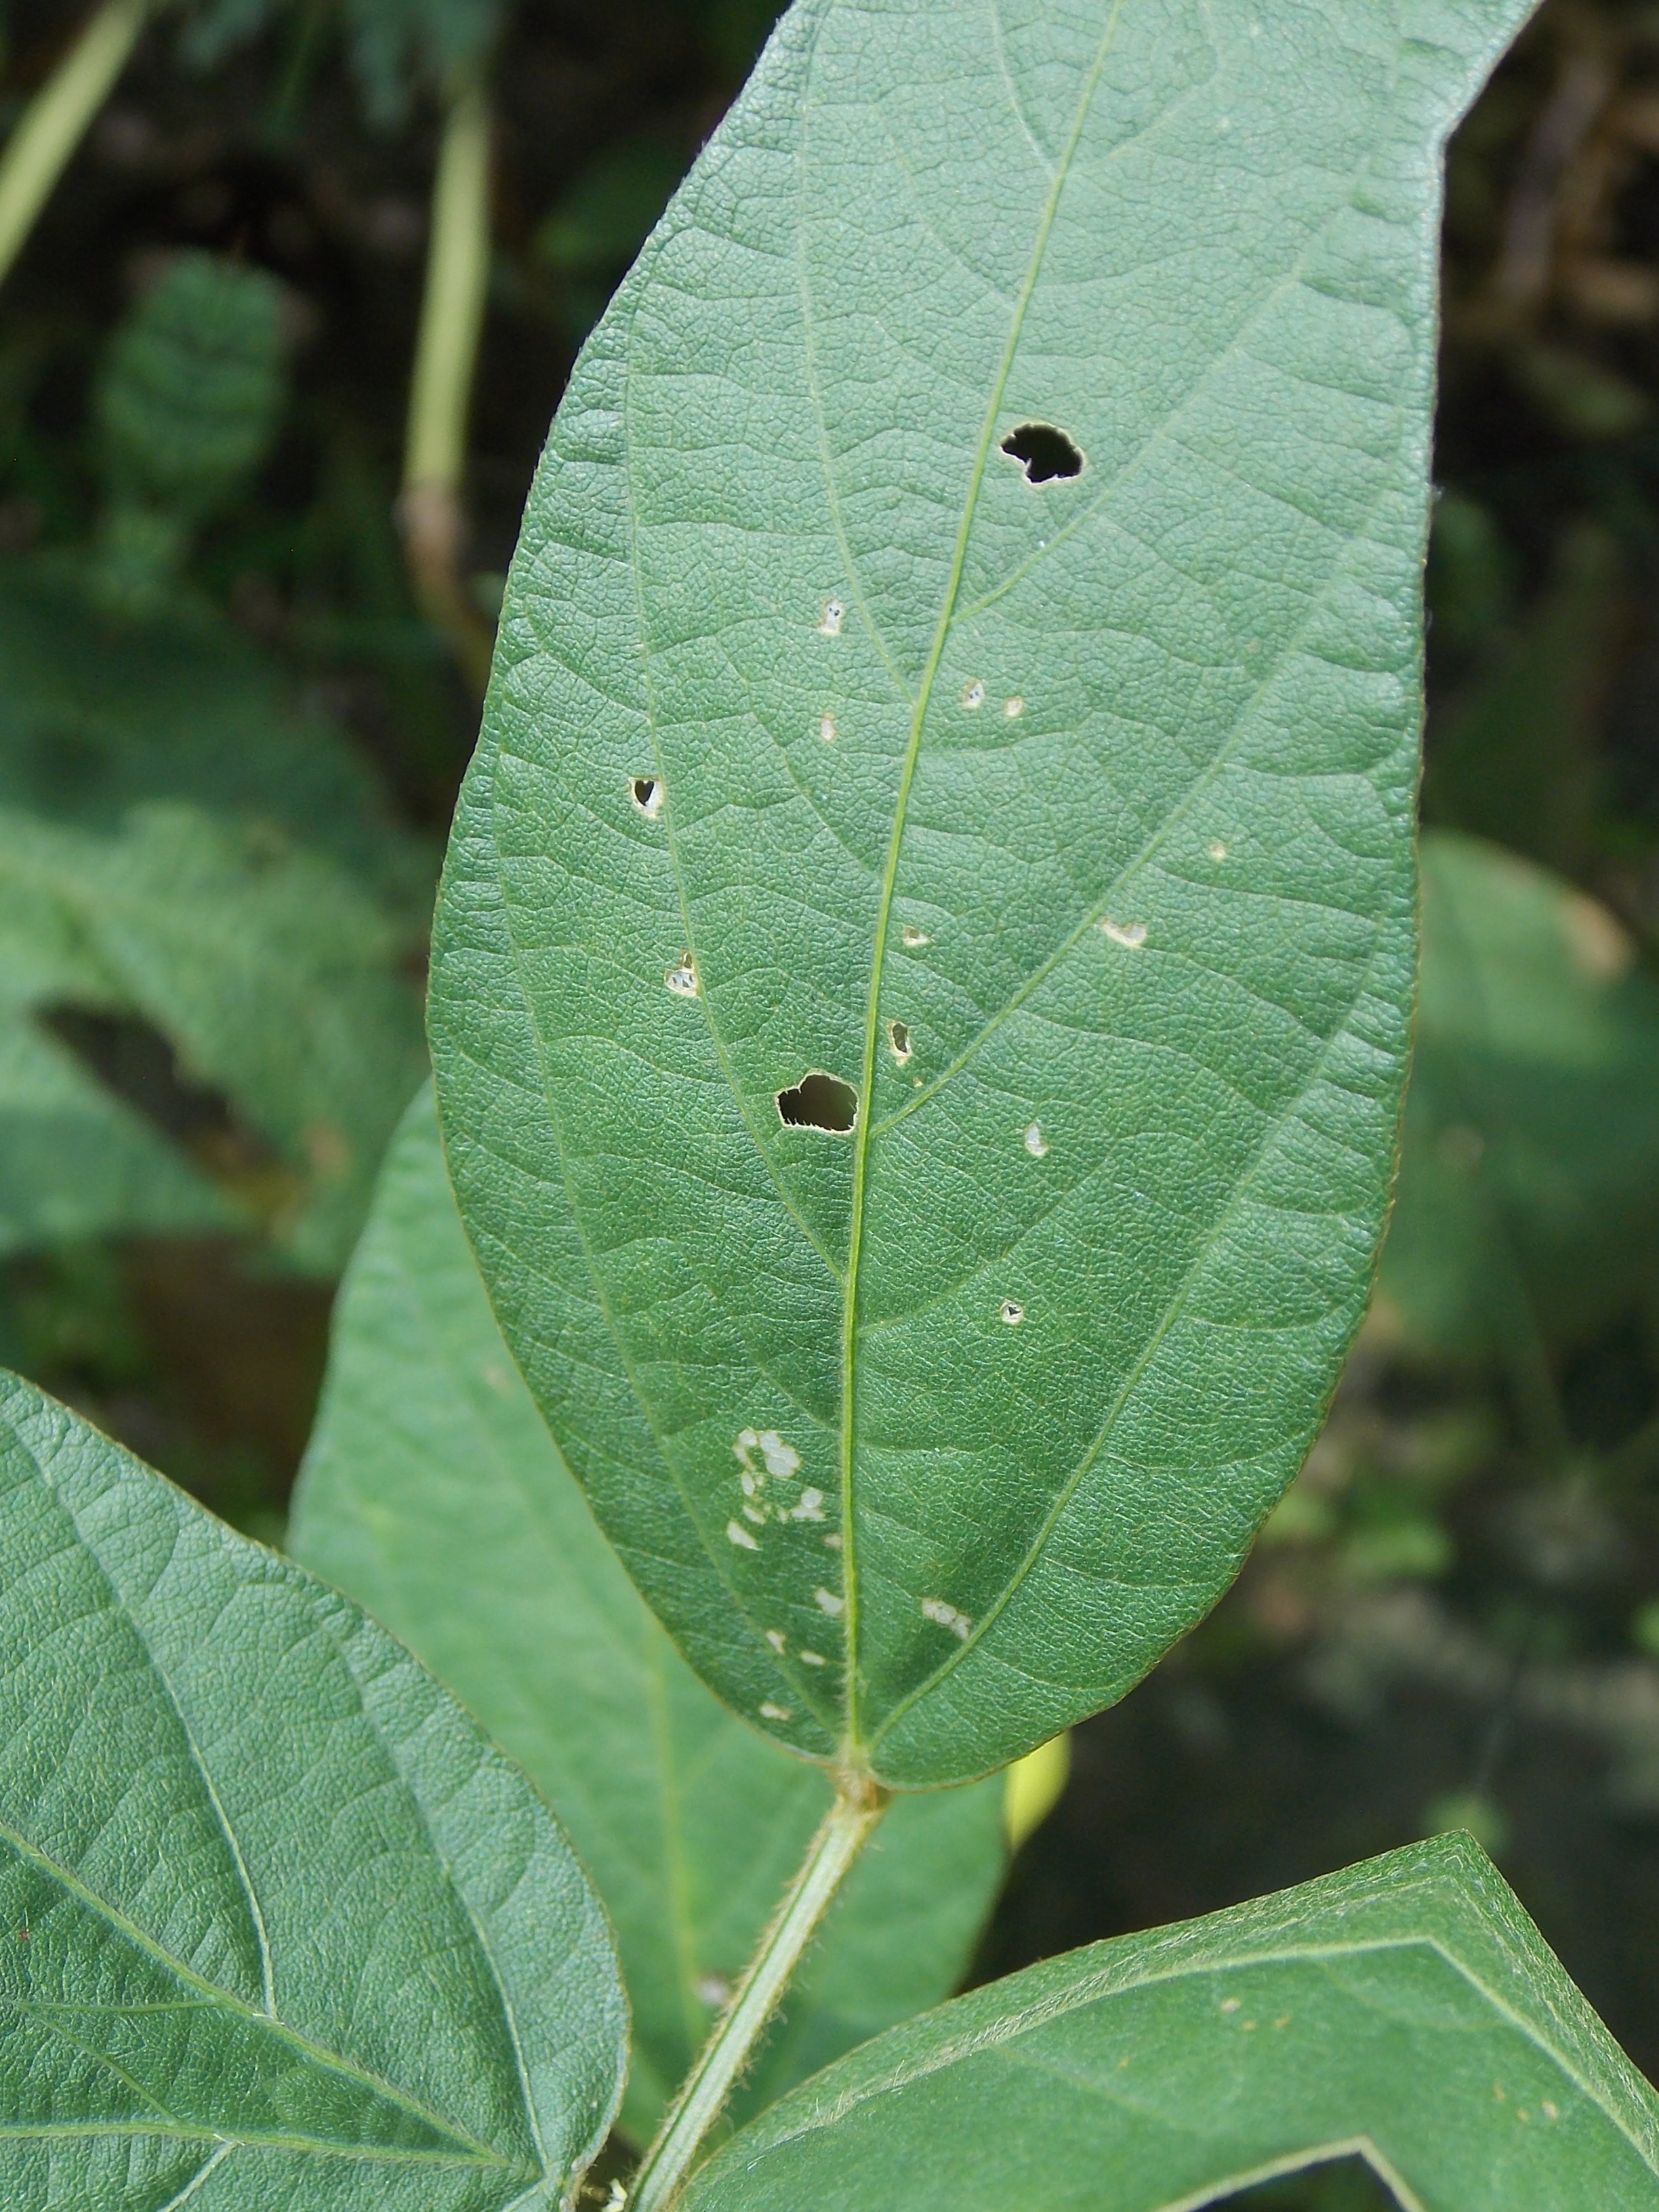
Label: Disease